Tiffany Trump

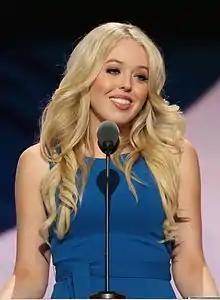
Trump speaking at the 2016 Republican National Convention

Tiffany Ariana Trump (born October 13, 1993) is the fourth child of Donald Trump, the president of the United States, and his only child with his second wife, Marla Maples.